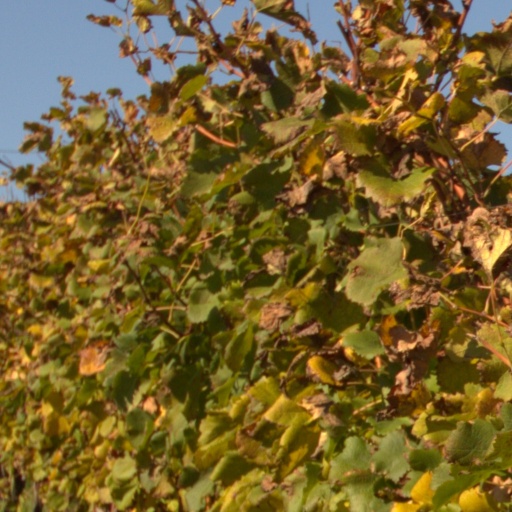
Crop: grape